Balikpapan-class landing craft

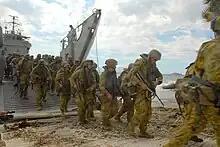
Australian troops landing in East Timor 2006, using HMAS "Balikpapan"

In January 1973, the "Balikpapan"s in RAN service were formed together as the First Australian Landing Craft Squadron, based at in Brisbane. In November 1974, and were transferred to the fledgling Papua New Guinea Defence Force, along with five s. Five of the remaining Australian LCHs were deployed in December 1974 following Cyclone Tracy as part of Operation Navy Help Darwin; was undergoing refits at the time.